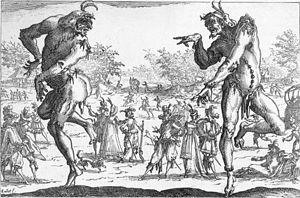
Jacques Callot, né à Nancy en 1592 et mort à Nancy le 24 mars 1635, est un dessinateur et graveur lorrain, dont l'œuvre la plus connue aujourd'hui est une série de dix-huit eaux-fortes intitulée Les Grandes Misères de la guerre, évoquant les ravages de la Guerre de Trente Ans qui se déroulait alors en Europe.